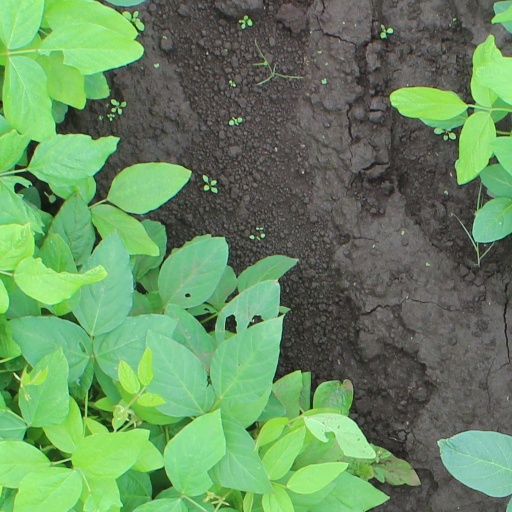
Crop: soybean